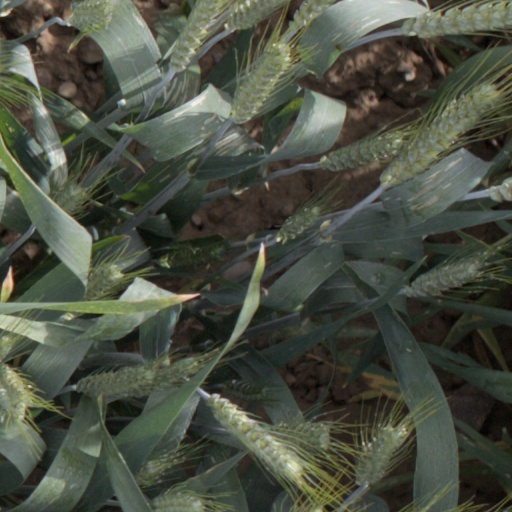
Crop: wheat